Justus van Egmont

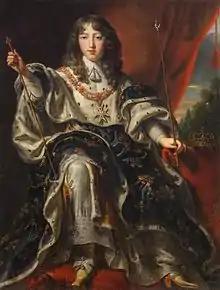
King Louis XIV of France

His early portrait paintings show the influence of van Dyck. An example is the portrait of "Portrait of Marie Louise Gonzaga" (1645, National Museum, Warsaw) which is very Vandyckian in the straddling position of the sitter, the gesture of her hand, the profiling of the body and the facing of the face toward the viewer. In the early 1650s he completed a series of very large portraits for Gaston, Duke of Orléans that were installed at the Palais du Luxembourg (now in the Château de Balleroy (Calvados)) and reference Rubens' style. In his later career he was able to synthesize the influences of Rubens and van Dyck as is shown in the group portrait of the three children of the Goubau family.